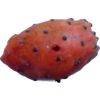
Label: cactus_fruit_red